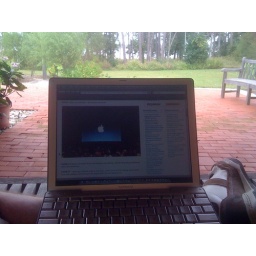
How I &amp;quot;watched&amp;quot; the new MacBook/MacBook Pro announcement, at the public library in Orange Beach with the beach in the background.